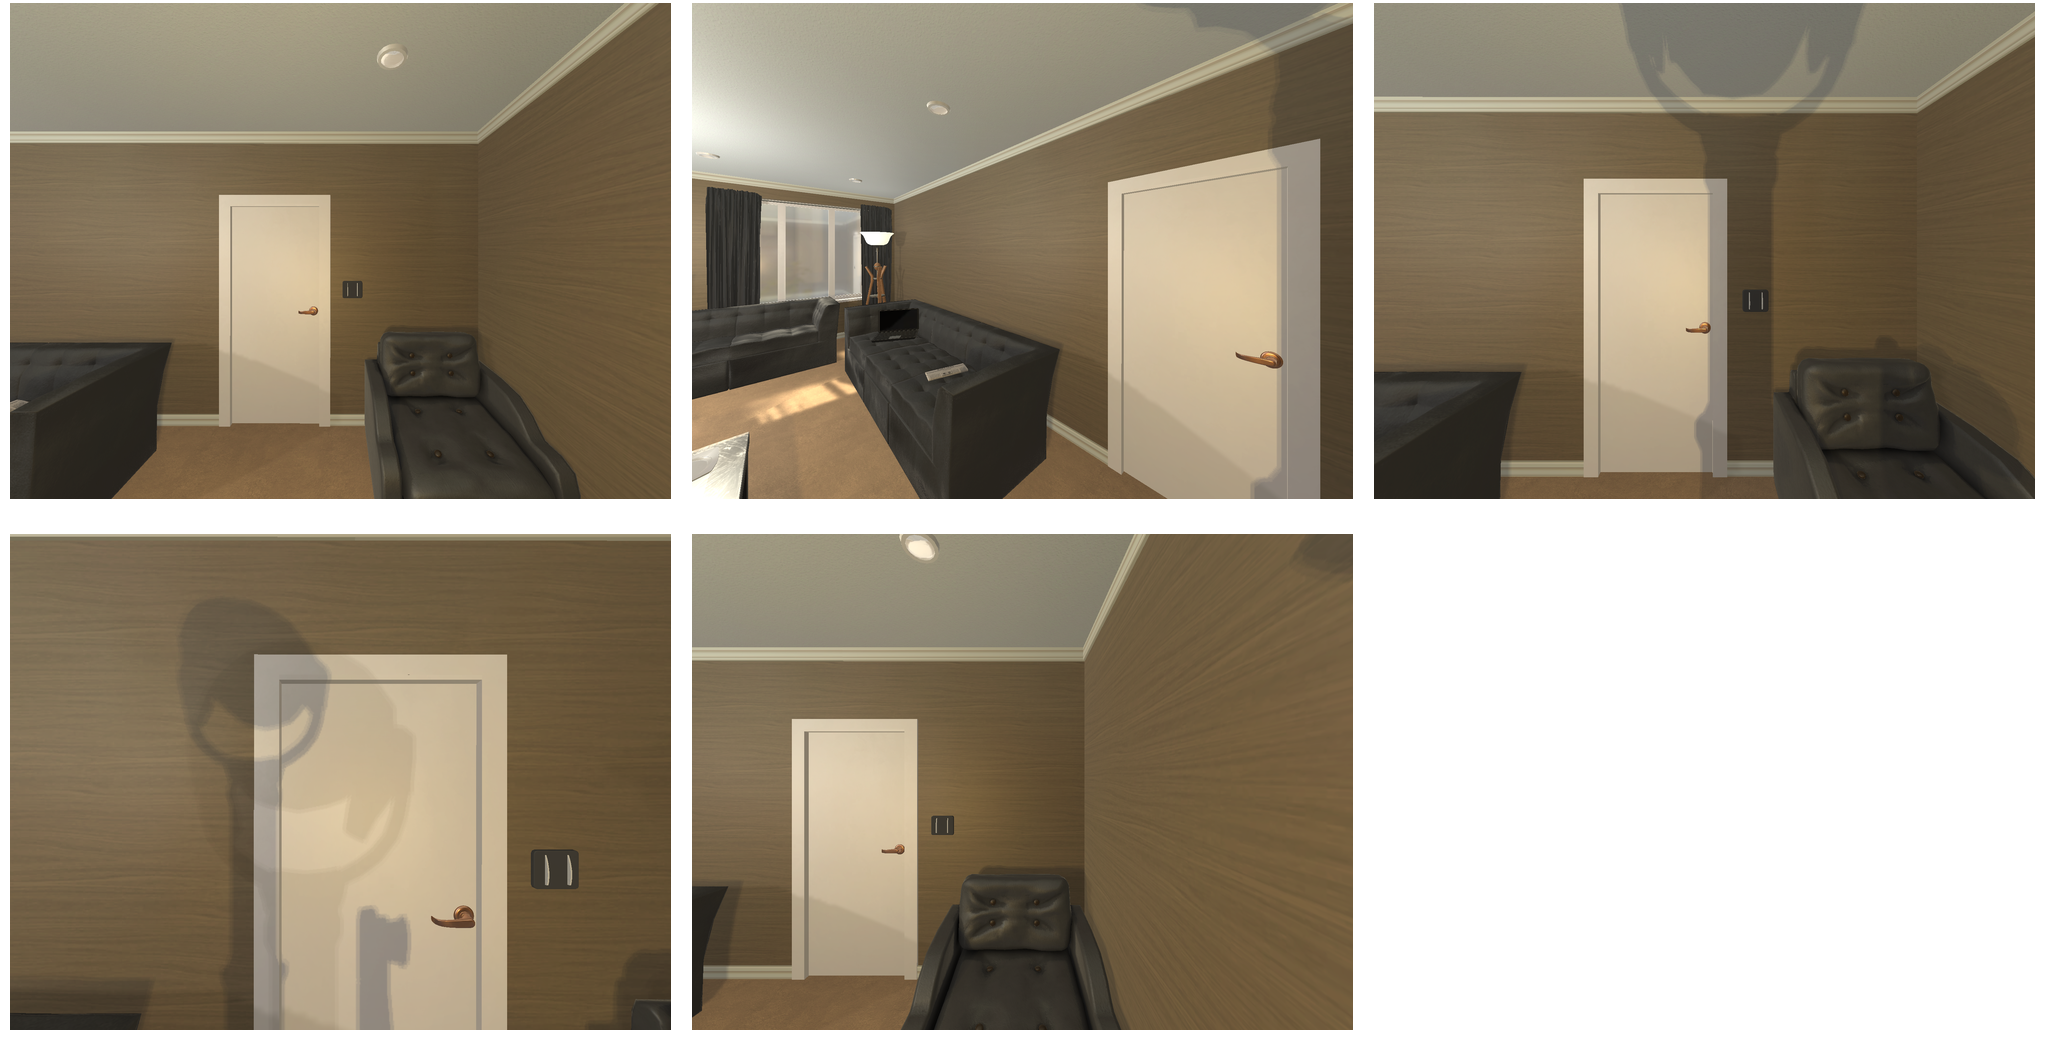Task instruction: Open the door.
Answer: {"task_instruction": "Open the door.", "nodes": ["door", "handle"], "edges": [{"functional_relationship": "openorclose", "object1": "handle", "object2": "door", "spatial_relations": ["right_of", "in_front_of", "close"], "is_touching": true}], "action_type": "pull", "function_type": "open_close_control"}